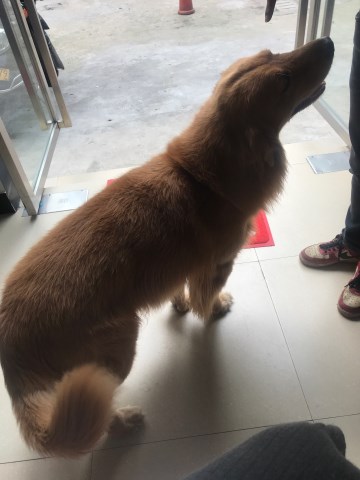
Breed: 5355-n000126-golden_retriever